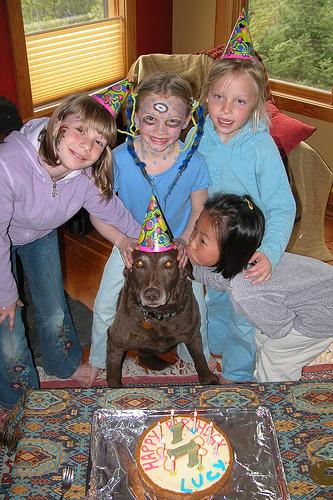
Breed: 215-n000075-Chesapeake_Bay_retriever